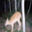
Label: deer